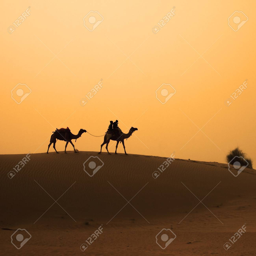
the camels are walking across the sand dune